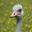
Label: bird